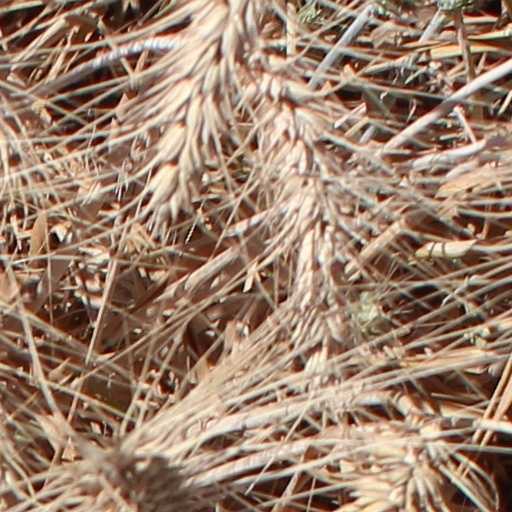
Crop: wheat